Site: brandenburg
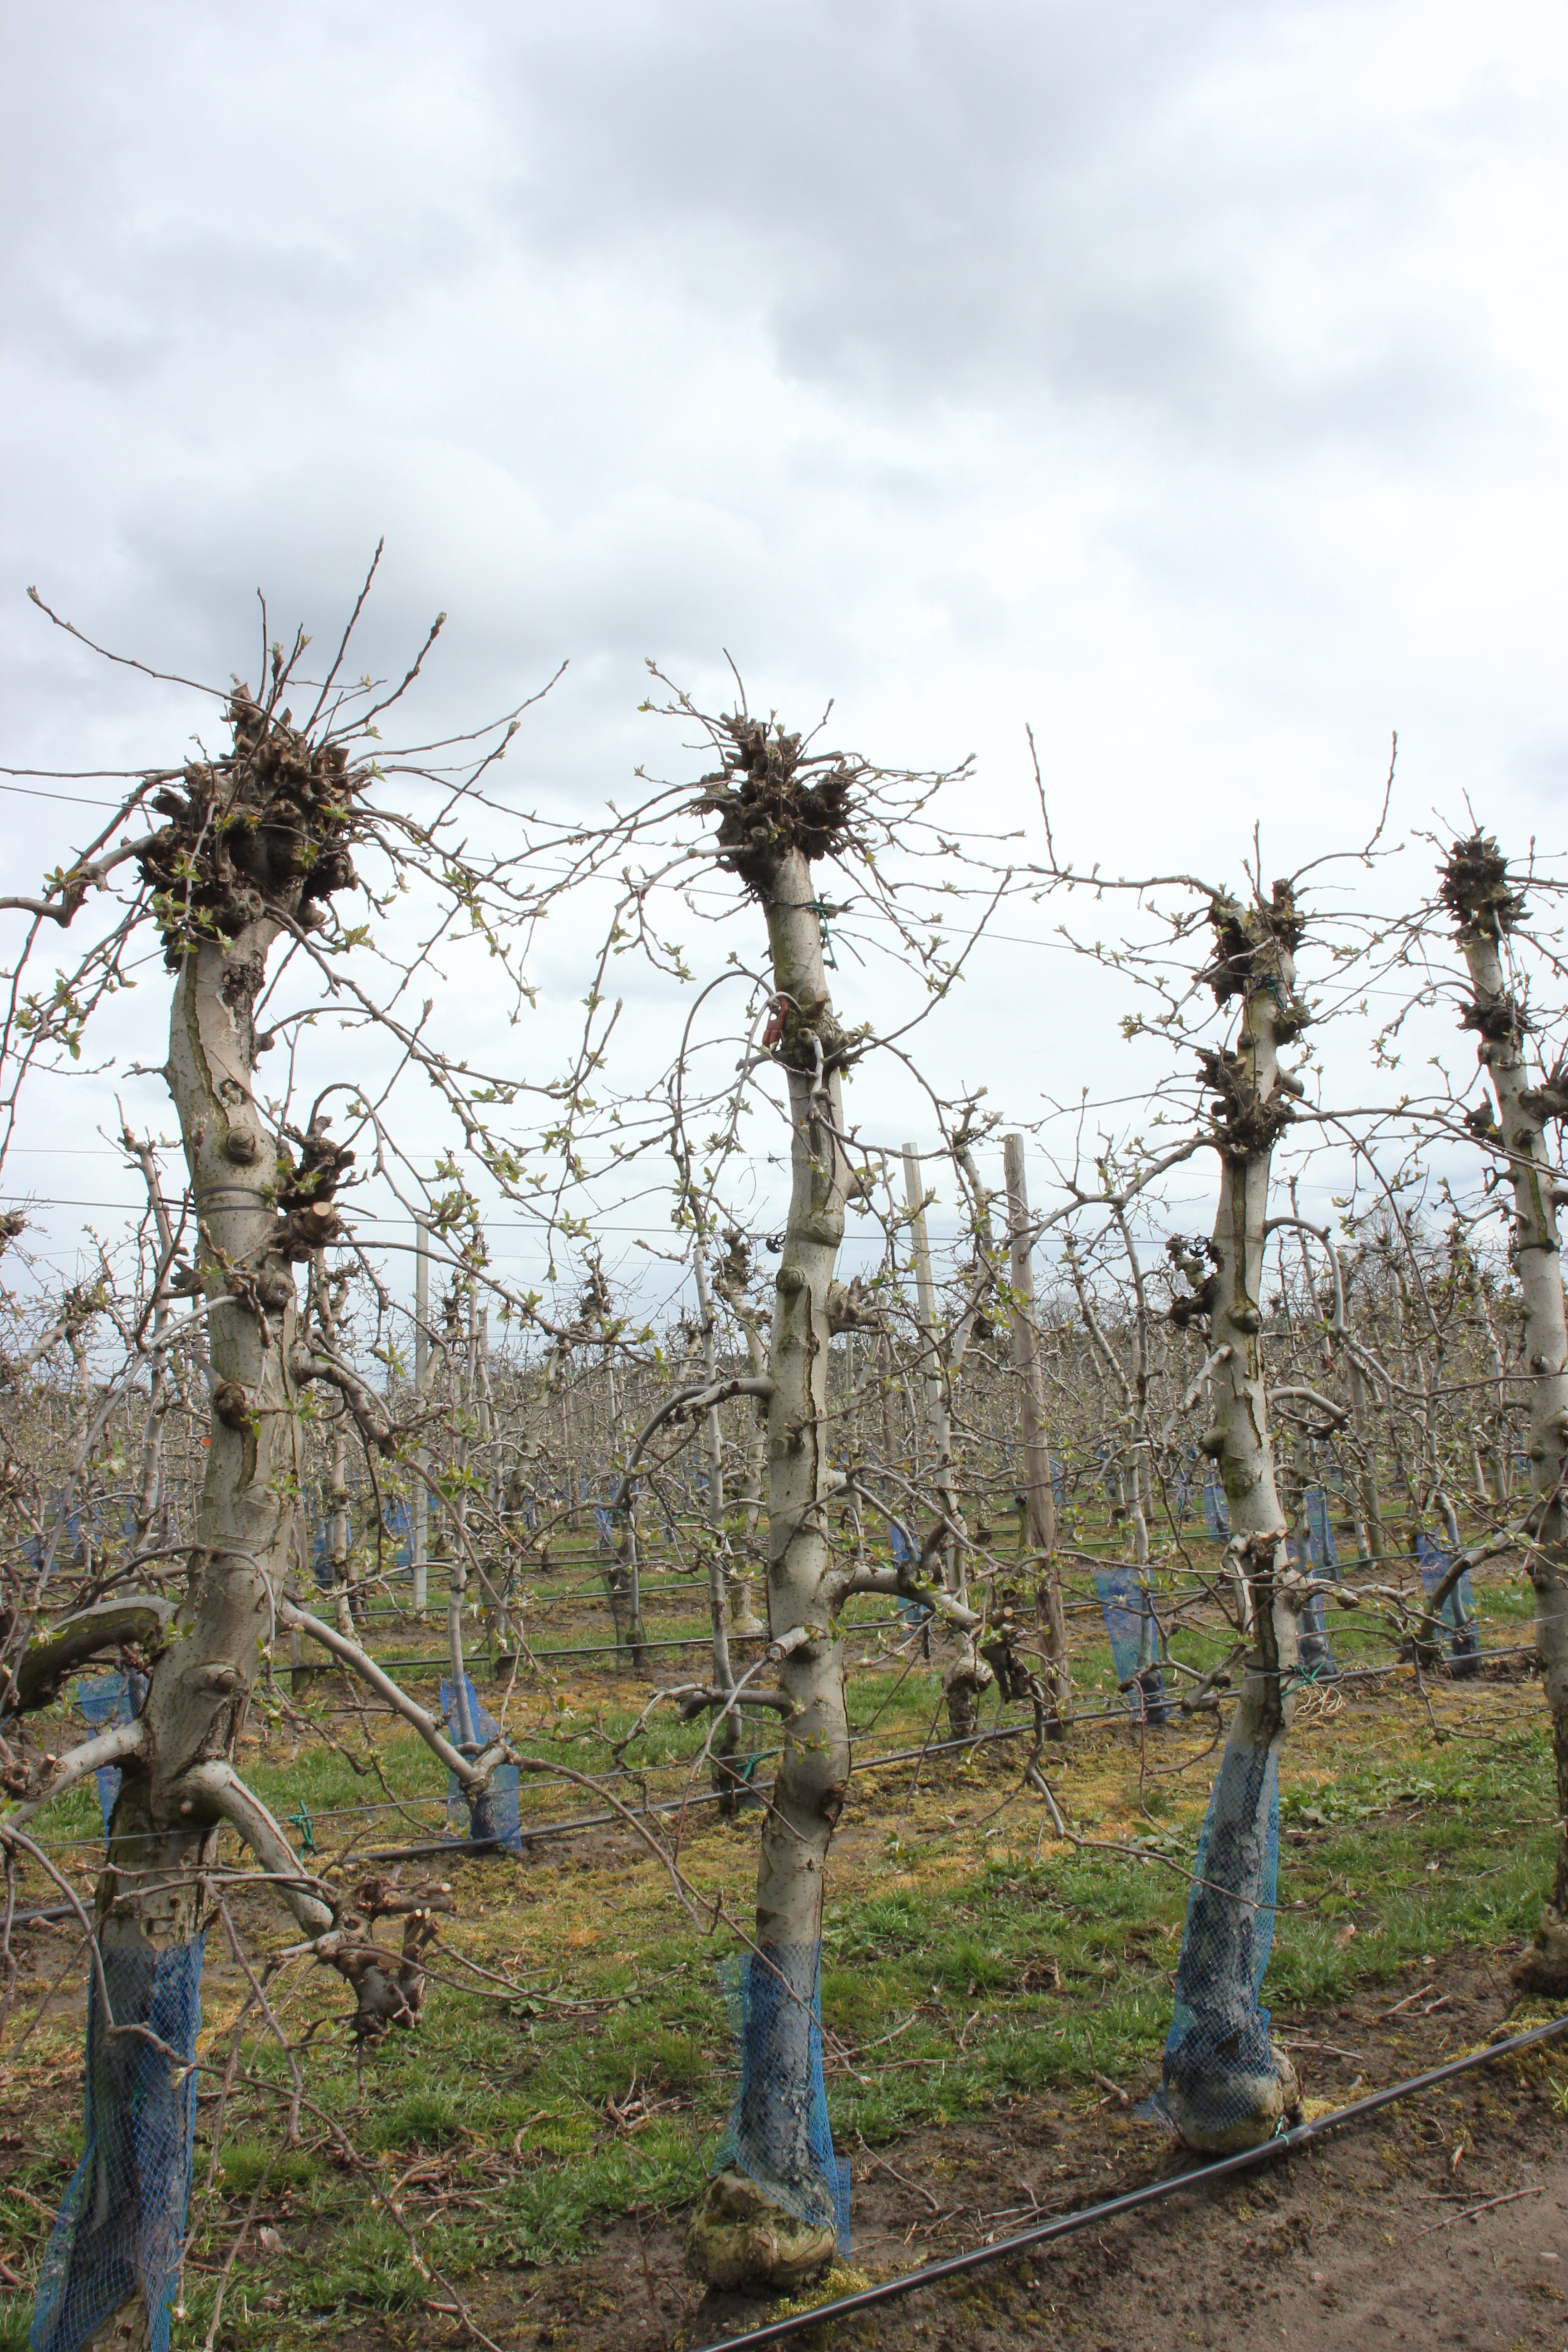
Growth stage (BBCH 55): Inflorescence emergence